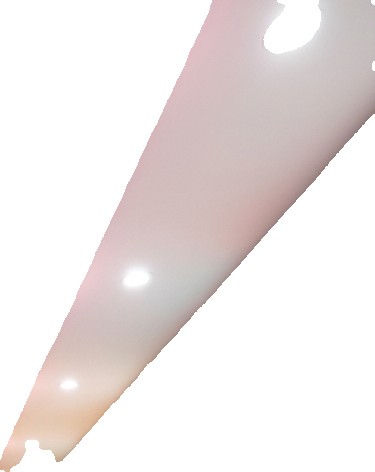
Surface category: ceiling